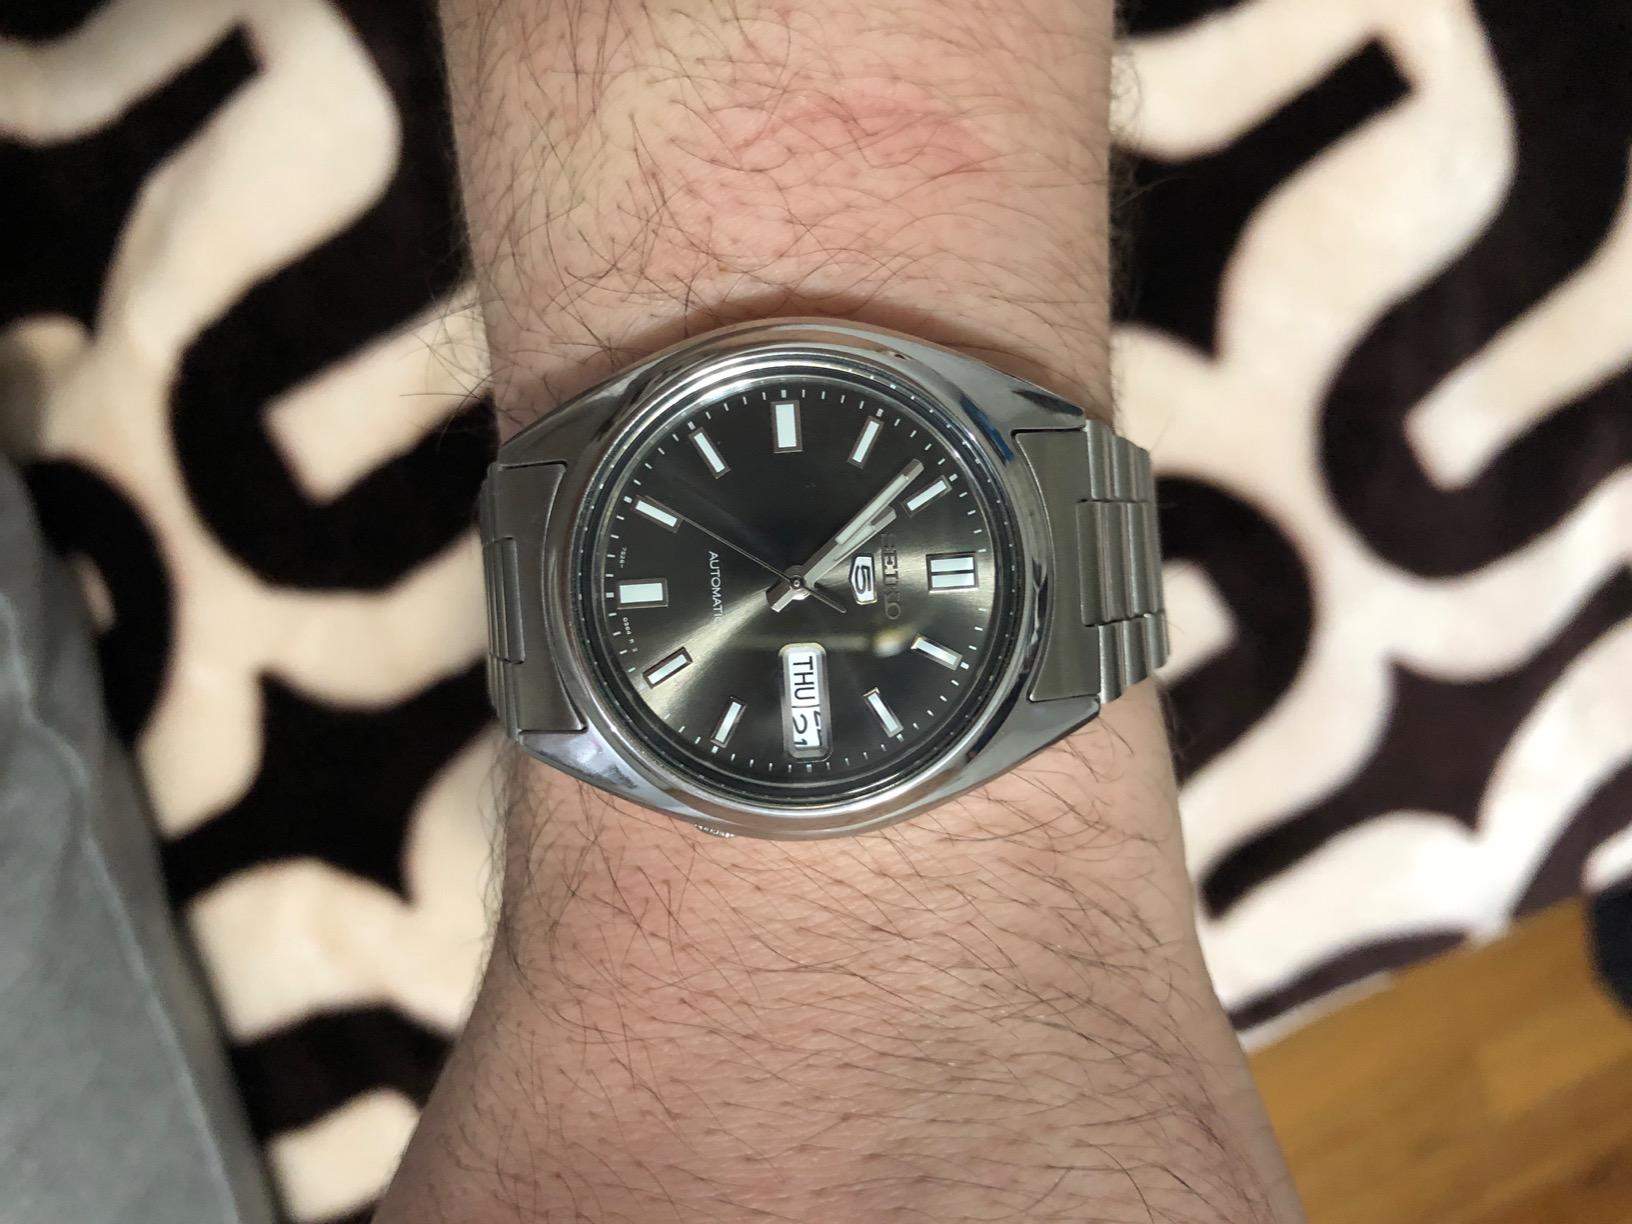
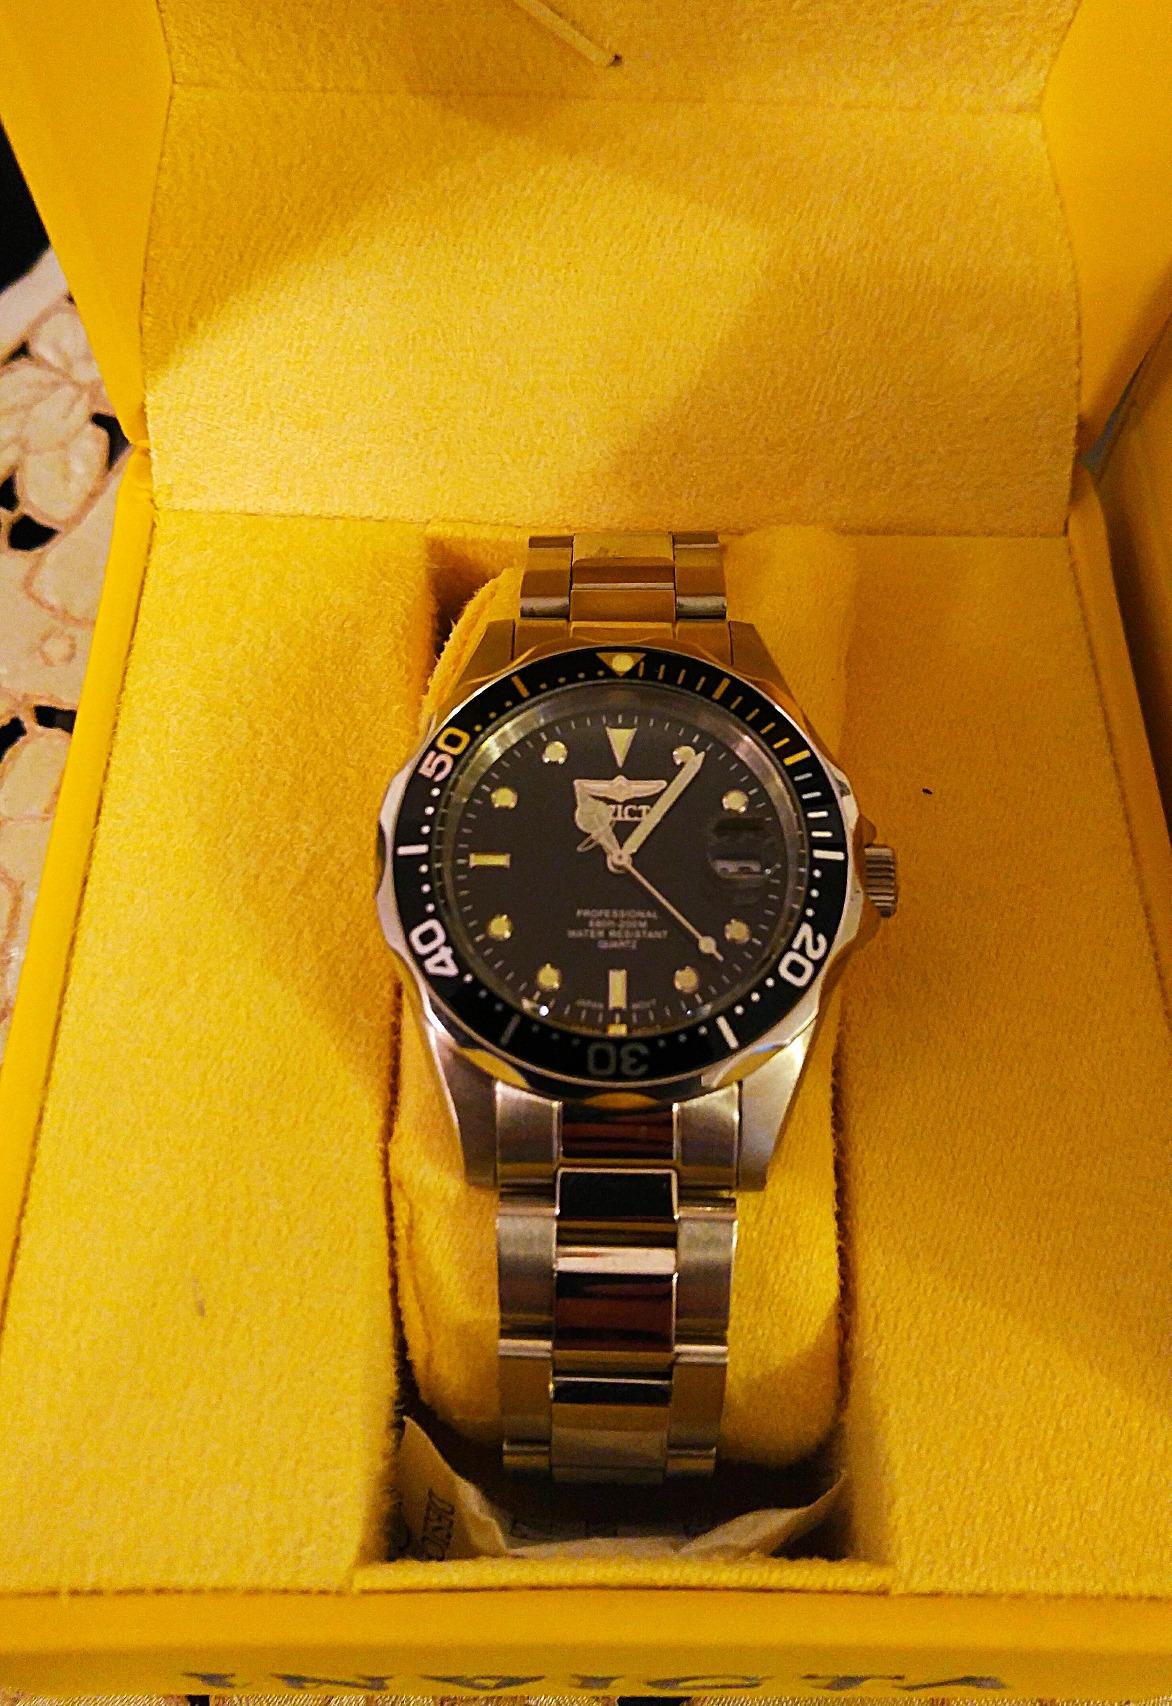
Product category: accessories_watch
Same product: no